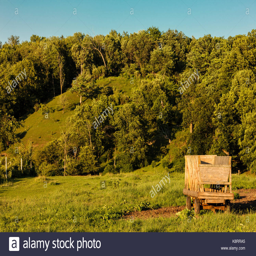
wagon stands empty and alone in a farm field as the summer sun is about to drop below the horizon